Amy Winehouse

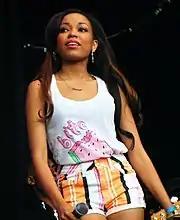
The first act on Winehouse's record label was her goddaughter Dionne Bromfield.

Winehouse and Ronson contributed a cover of Lesley Gore's "It's My Party" to the Quincy Jones tribute album "Q Soul Bossa Nostra", released in November 2010. She had agreed to form a group with Questlove of the Roots, but her problems obtaining a visa delayed their working together. Salaam Remi had already created some material with Winehouse as part of the project. According to "The Times", Universal Music pressed her for new material in 2008, but as of 2 September that year she had not been near a recording studio. In late October, Winehouse's spokesman was quoted as saying that Winehouse had not been given a deadline to complete her third album, for which she was learning to play drums.